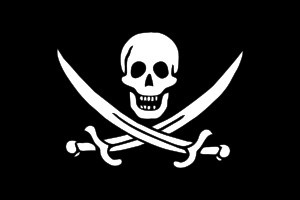
Jolly Roger
Kaptajn Rackhams flag.
Jolly Roger eller sørøverflaget er det mest berømte symbol for de europæiske og amerikanske sørøvere. Sørøverne anvendte flaget som signalflag for at sætte en skræk i livet hos ofrene.